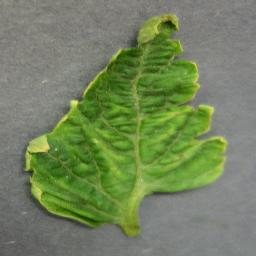
Label: Tomato___Tomato_Yellow_Leaf_Curl_Virus